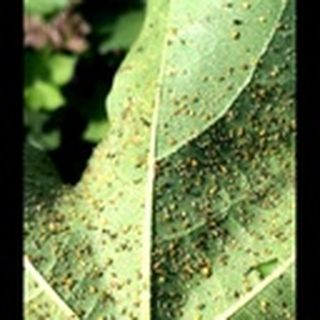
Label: cotton_aphids